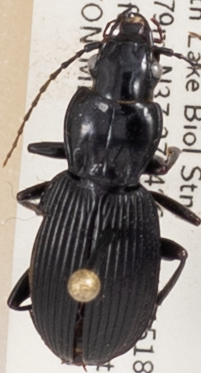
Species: Pterostichus lachrymosus
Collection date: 2019-07-30
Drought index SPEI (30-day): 0.42
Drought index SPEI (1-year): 2.09
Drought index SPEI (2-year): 2.09